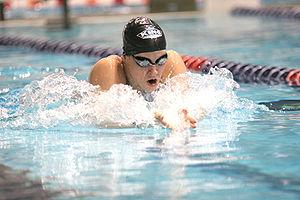
La huitième édition des championnats pan-pacifiques s'est déroulée du 22 au 29 août 1999 dans l'Aquatic Centre de Sydney.